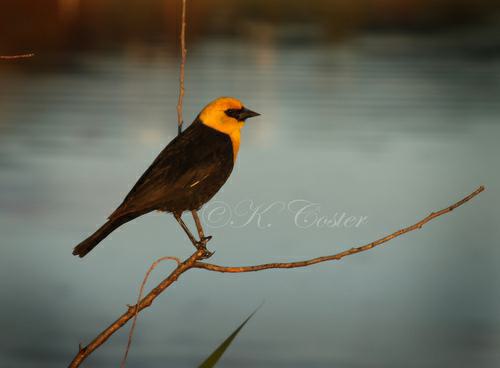
A photo of a yellow headed blackbird